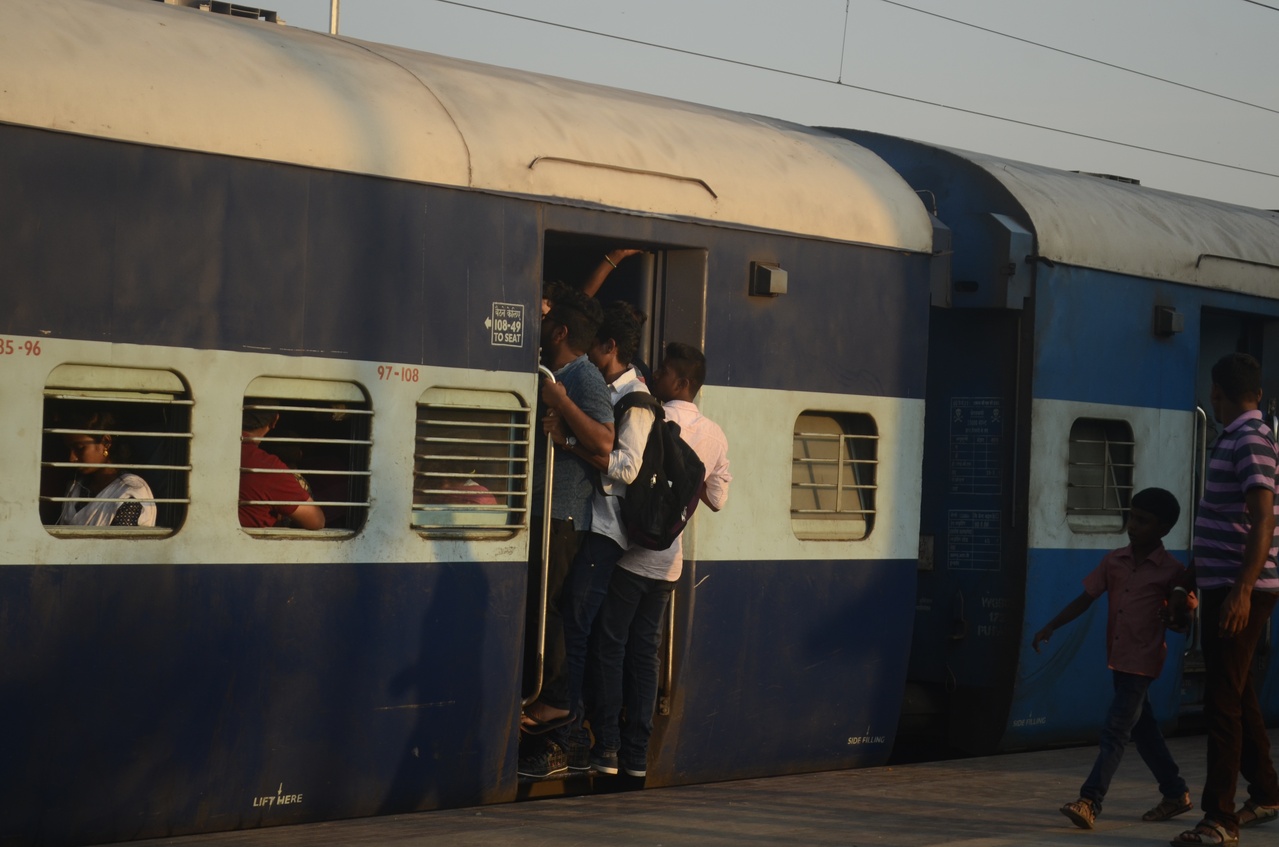
Crowded train passing through Jolarpettai Jn_